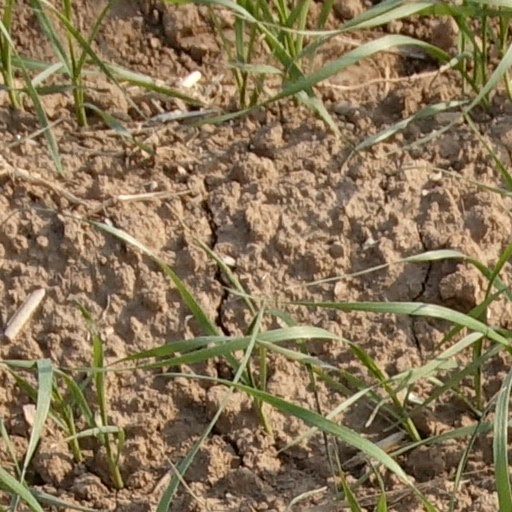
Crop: wheat